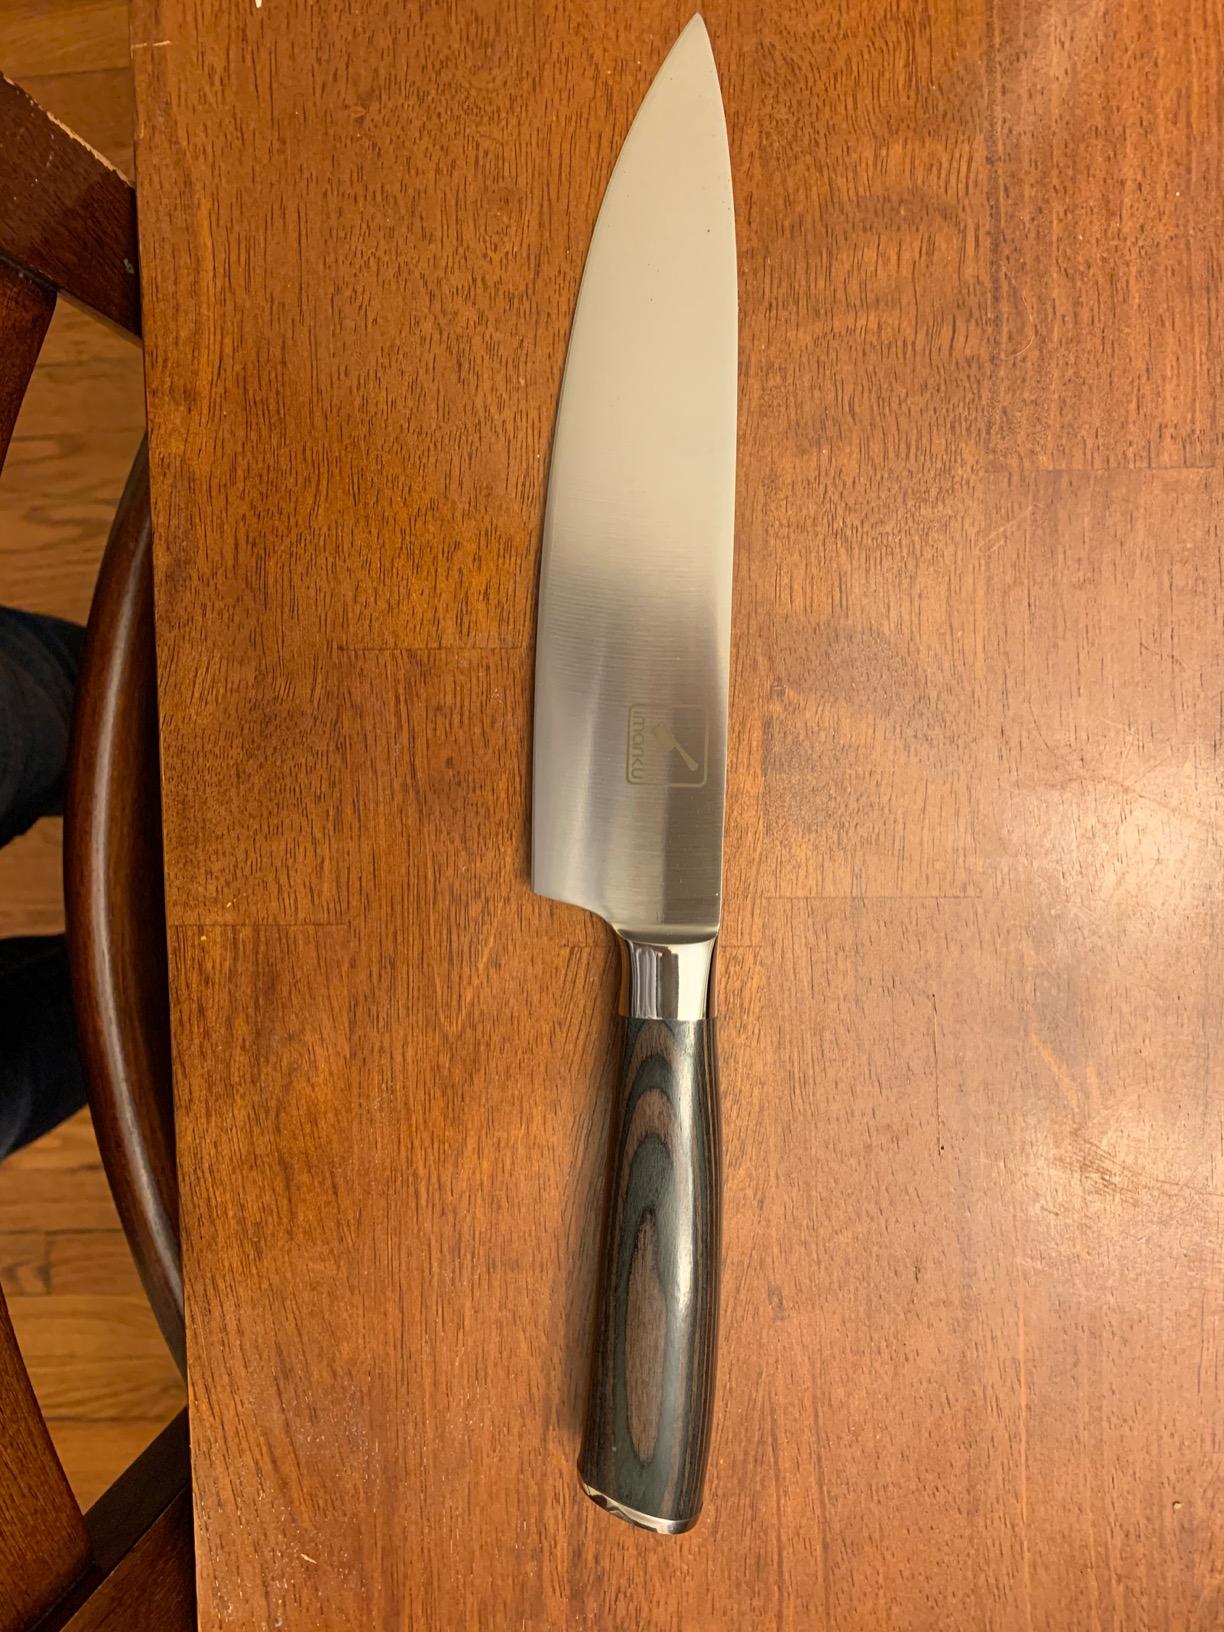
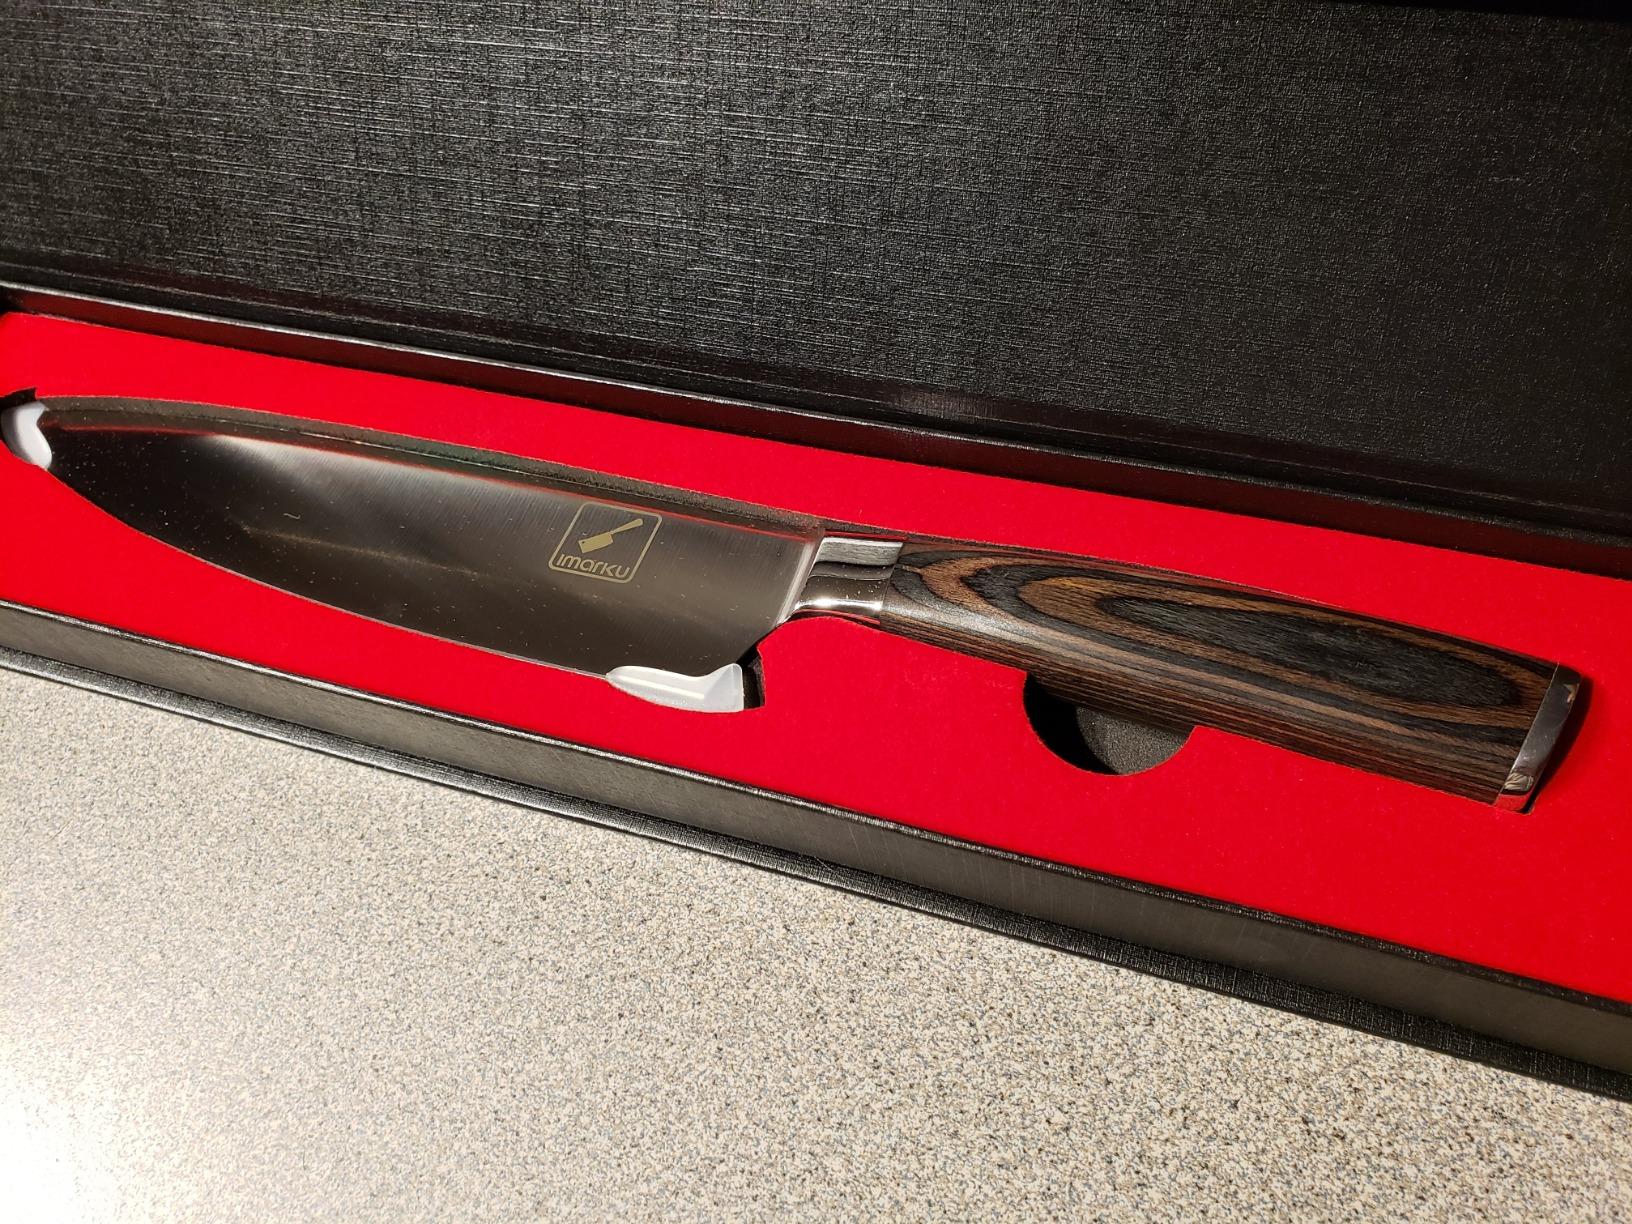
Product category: items_knife
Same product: yes